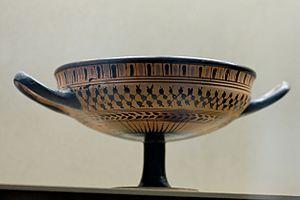
Coupe de Cassel attique à figures noires, vers 540 av. J.-C.
Dans la Grèce antique, une kylix est un vase peu profond et évasé utilisé pour déguster du vin lors des symposia.